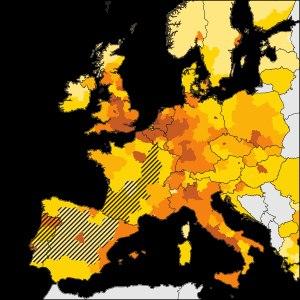
La diagonale continentale est le nom donné à une frange territoriale transfrontalière franco-hispano-portugaise, dont les caractéristiques communes globales sont une faible densité de population, un taux de population agricole élevé, une industrialisation faible et une insuffisance des communications induisant un relatif isolement.